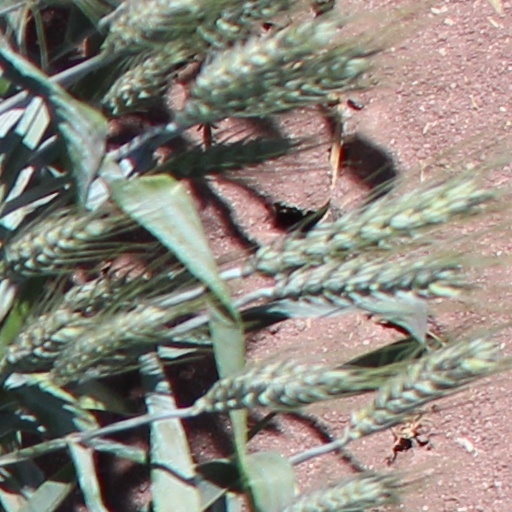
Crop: wheat